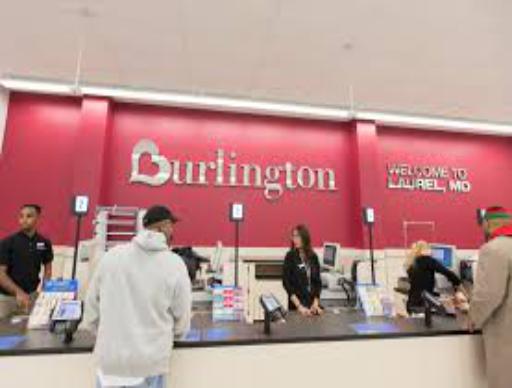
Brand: Burlington Coat Factory
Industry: Clothes